Multiplication (music)

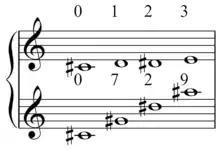
Example from Béla Bartók's Third Quartet: multiplication of a chromatic tetrachord File:Bartok - Third Quartet tetrachord multiplication top.mid to a fifths chord File:Bartok - Third Quartet tetrachord multiplication bottom.mid C=0: 0·"7"=0, 1·"7"=7, 2·"7"=2, 3·"7"=9 (mod 12).

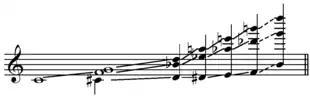
Chromatic scale into circle of fourths and/or fifths through multiplication as mirror operation, File:Multiplication as mirror operation.mid or chromatic scale, File:Chromatic scale ascending on C.mid circle of fourths, File:Circle of fifths desc within octave.mid or circle of fifths. File:Circle of fifths ascending within octave.mid

The mathematical operations of multiplication have several applications to music. Other than its application to the frequency ratios of intervals (for example, Just intonation, and the twelfth root of two in equal temperament), it has been used in other ways for twelve-tone technique, and musical set theory. Additionally ring modulation is an electrical audio process involving multiplication that has been used for musical effect.